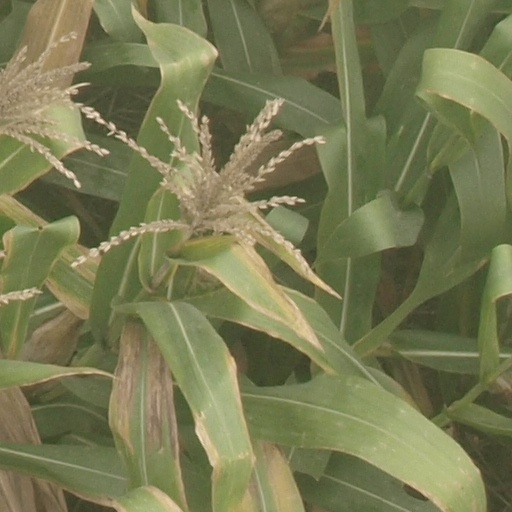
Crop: maize; corn